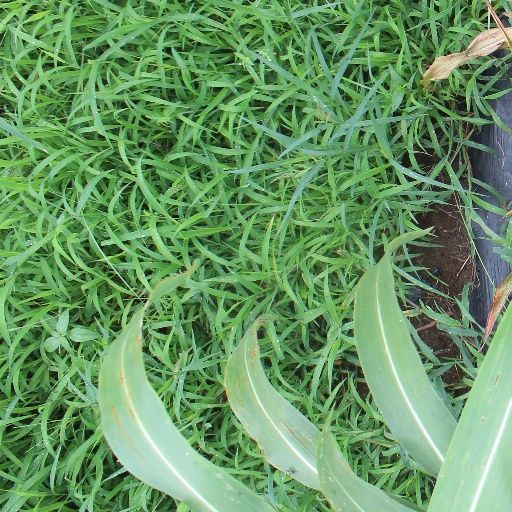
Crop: sorghum